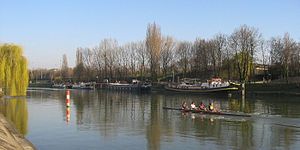
Nogent-sur-Marne
Floden Marne løber gennem Nogent-sur-Marne
Floden Marne løber gennem Nogent-sur-Marne
Nogent-sur-Marne er er en mindre forstad til Paris, Frankrig. Den er hovedsæde i arrondissementet af samme navn i departementet Val-de-Marne. Indbyggerne kaldes Nogentais.